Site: brandenburg
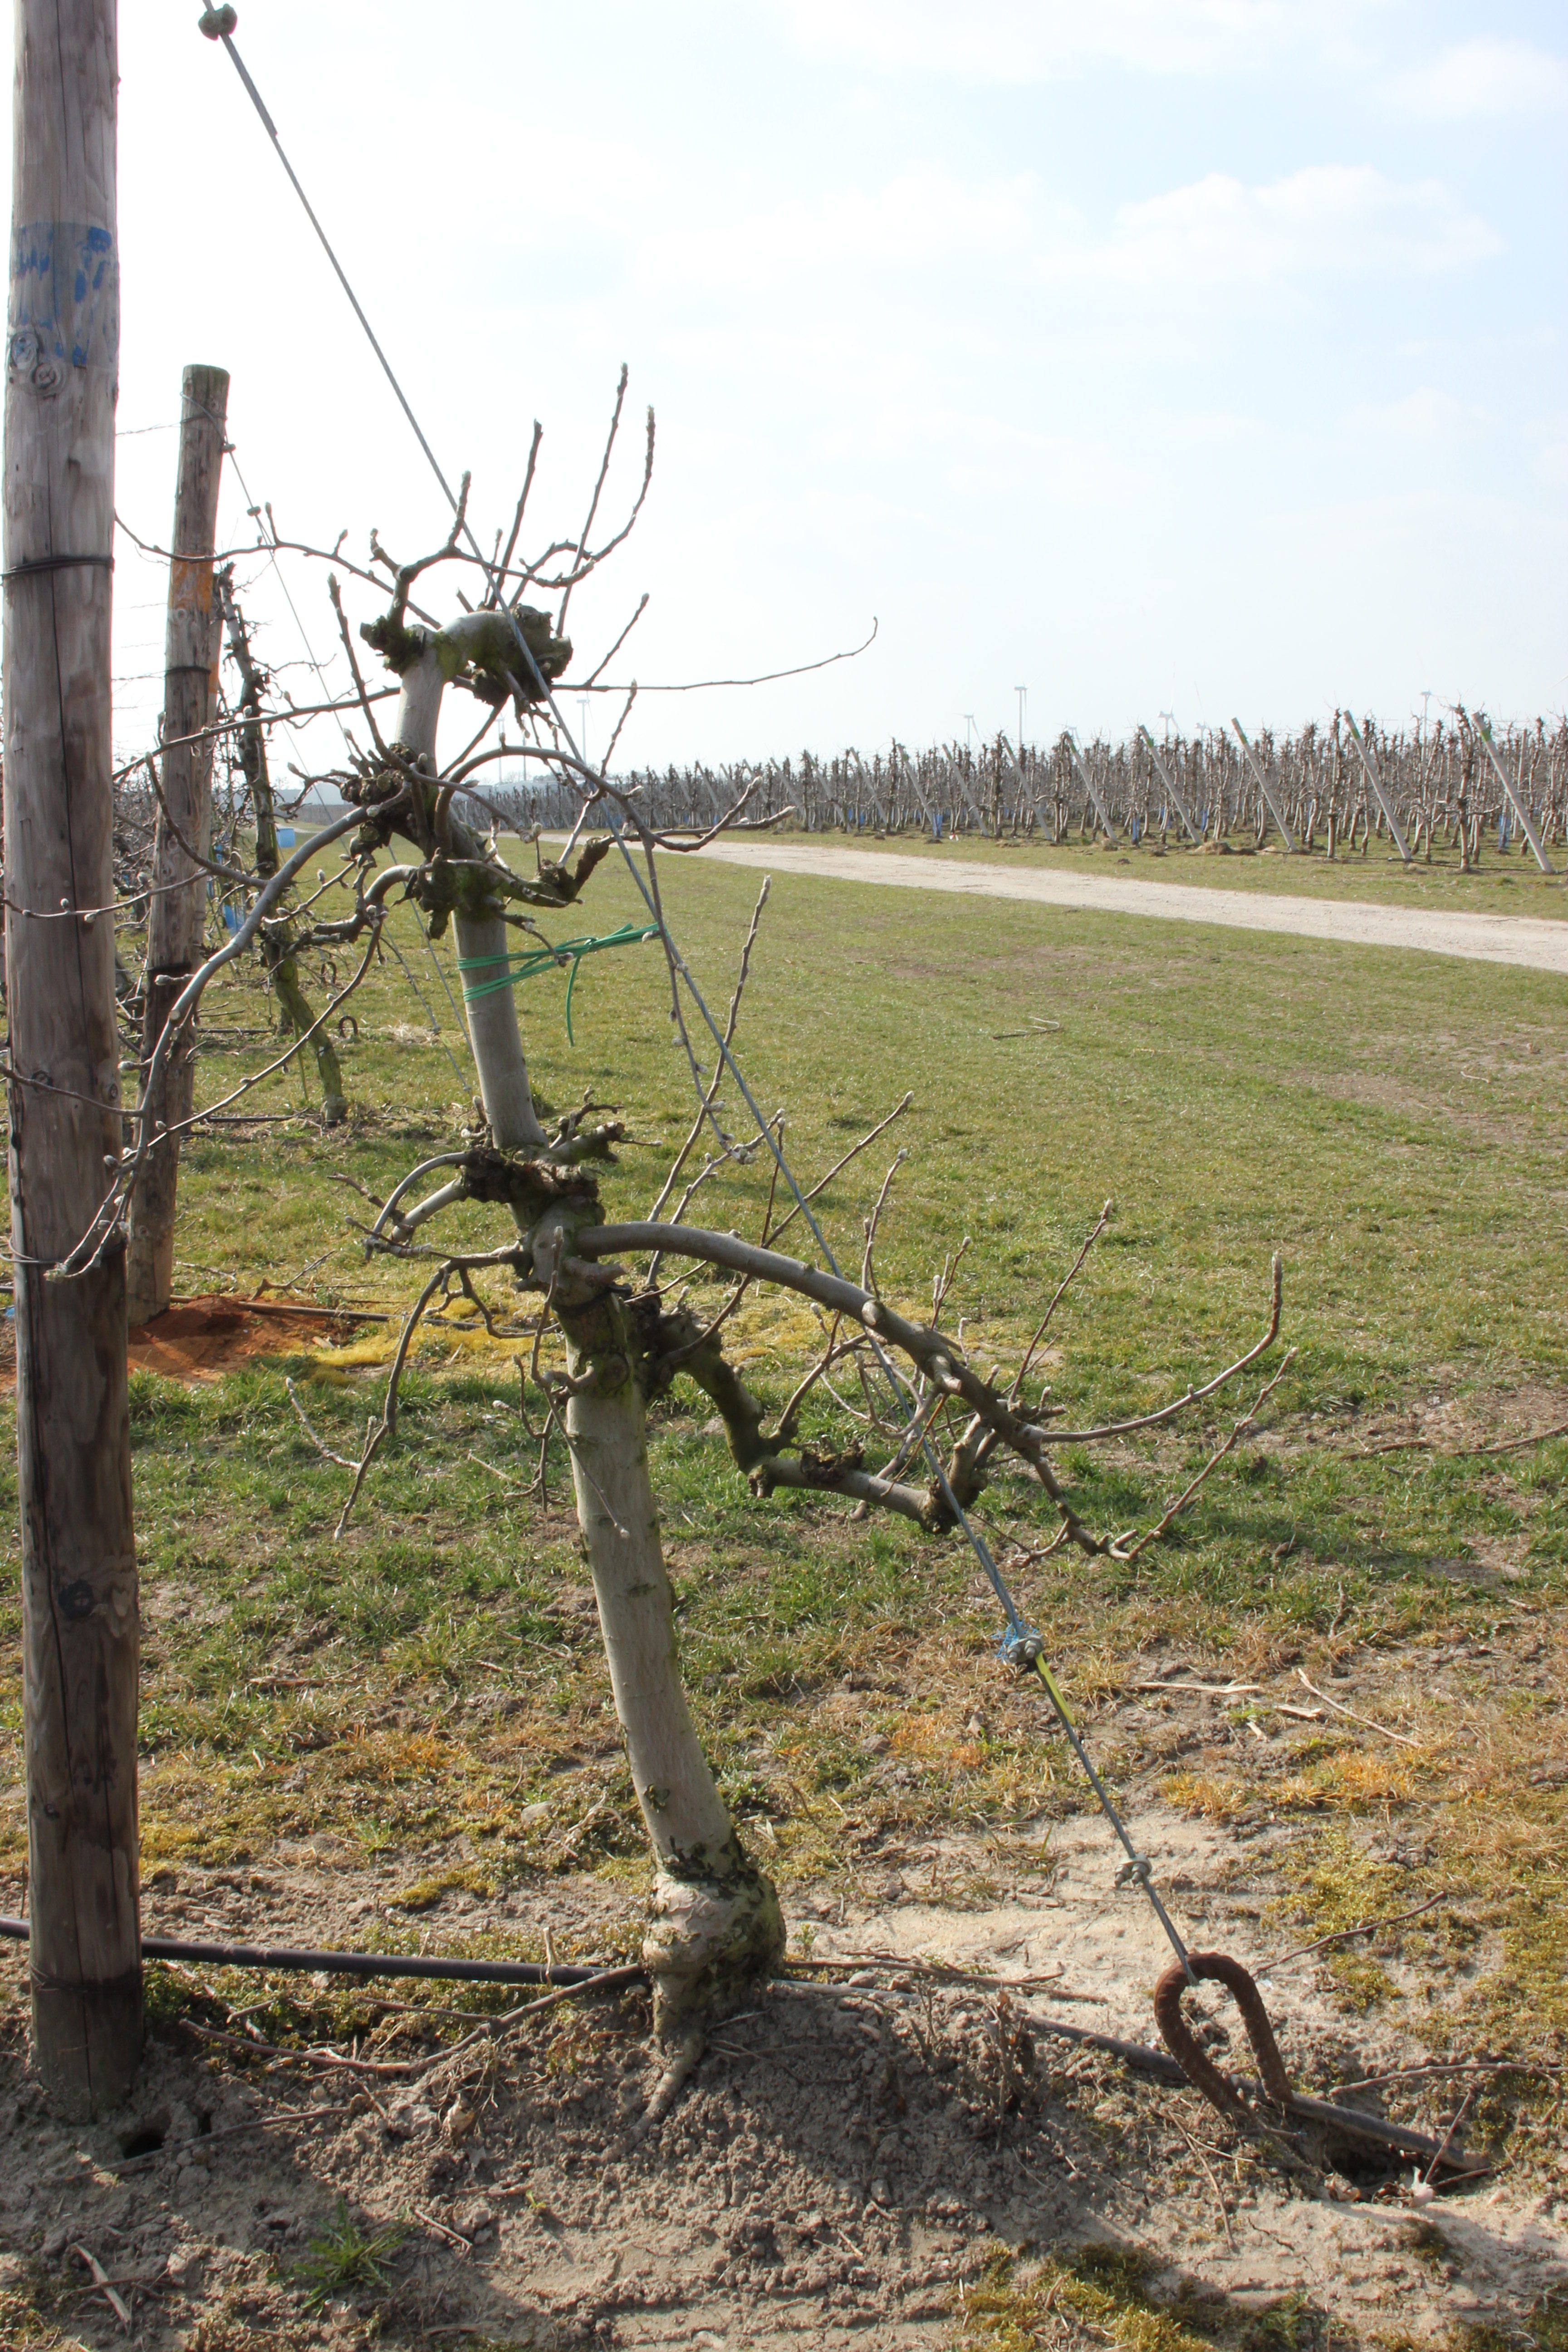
Growth stage (BBCH 03): Bud development